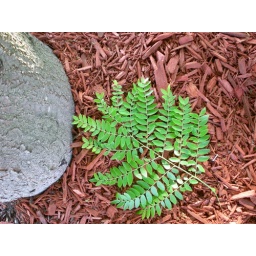
set by tree on red mulch